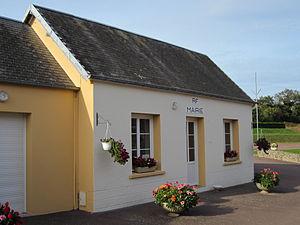
Ancteville, Manche
Ancteville est une ancienne commune française, située dans le département de la Manche en région Normandie, peuplée de 237 habitants, devenue commune déléguée à partir du 1ᵉʳ janvier 2019 au sein de la commune nouvelle de Saint-Sauveur-Villages.